Northern State Parkway

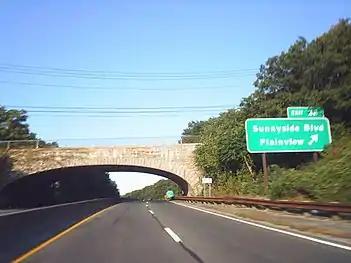
Exit 38, west of where the Bethpage and Caumsett state parkways were to meet

In 1989, during a reconstruction project at the Westbury Interchange, a lawsuit was filed against NYSDOT by the Village of Westbury, regarding environmental impacts; the lawsuit claimed that NYSDOT did not follow proper environmental guidelines while designing the project because their environmental impact report failed to consider the impacts of a nearby future widening project on the Northern State Parkway. Construction began in May 1988, and the project was expected to be completed on October 31, 1991. It was proceeding on schedule until lawsuit was filed in February 1989. The Appellate Division of the New York State Supreme Court ruled on that NYSDOT had to provide a new environmental report by May 12 of that year or face having the reconstruction shut down. That December 19, the Court of Appeals announced their decision on the case of "Village of Westbury v. Department of Transportation of the State of New York, et al.", ruling in favor of Westbury. In its decision, the court stated NYSDOT should have issued a joint report for the interchange and widening projects because both projects improved the flow of traffic on the Northern State Parkway and were therefore related – although the widening portion of the project did not have a projected start date at the time the lawsuit was filed. The previous court's ruling was affirmed, and NYSDOT was advised to consider the environmental impacts of projects in the future on other, nearby projects. A settlement was eventually reached between NYSDOT and the Village of Westbury, allowing construction on the interchange to restart in February 1990; the reconstruction project was ultimately completed in 1991.